Carlos Enrique Prado Herrera

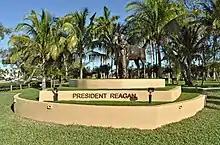
Ronald Reagan Equestrian Monument by artist Carlos Enrique Prado, at Tropical Park, Miami, Florida, 2018. Miami-Dade County Art in Public Places collection.

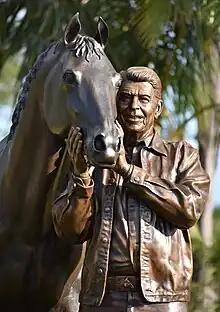
Ronald Reagan Equestrian Monument by artist Carlos Enrique Prado, at Tropical Park, Miami, Florida, 2018. Miami-Dade County Art in Public Places collection.

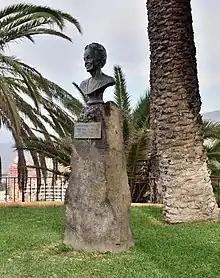
Monument commemorating Dulce María Loynaz (1912–1999), Cuban writer, in Puerto de la Cruz, Tenerife, Canary Islands, Spain. The monument is by the Cuban artist Carlos Enrique Prado. The sculpture is located in Los Jardines de la Atalaya, which is part of Parque de Taoro.

Carlos Enrique's profound impact on public art is exemplified through his diverse contributions to installations commissioned by Miami-Dade County. These include the Serafin Sanchez Valdivia Monument, a bronze sculpture located in General Serafin Sanchez Park in Olympia Heights, Florida; the Rogelio Gonzalez Corzo “Francisco” Monument, adding cultural significance to Francisco Human Rights Park, Florida; "Rising Above the Horizon," a large-scale public sculpture at Medley Town Hall Monument Plaza, Florida; the iconic President Reagan Equestrian Monument at Tropical Park in Miami, Florida, a major sculpture in bronze symbolizing the connection between man and horse; and the Dulce María Loynáz Monument in Taoro Park, Puerto de la Cruz, Spain, commissioned by the City of Puerto de la Cruz. Each artwork, ranging from 2002 to 2022, showcases Carlos's ability to weave narratives that resonate with the cultural and historical context of diverse locations, enriching public spaces with his artistic vision.